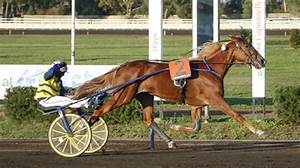
Label: horse